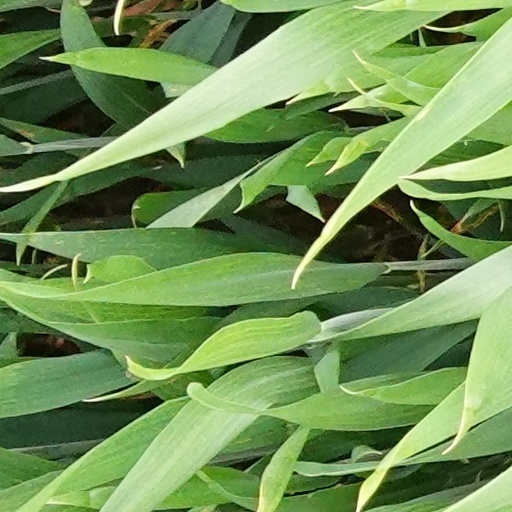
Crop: wheat